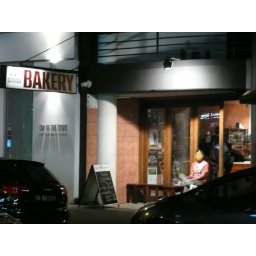
A little hole in the wall place that makes the most fantastic bread. Next door to a fire station.